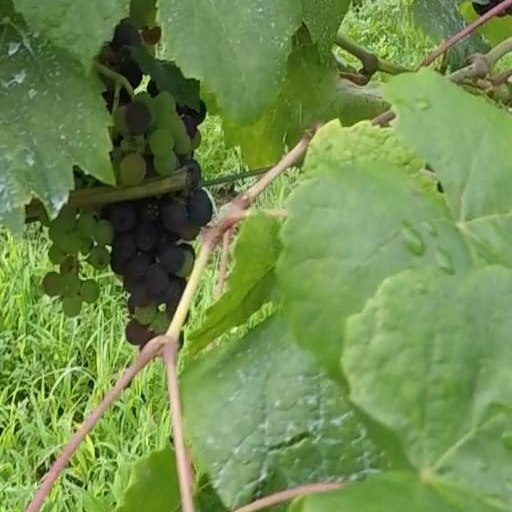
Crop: grape